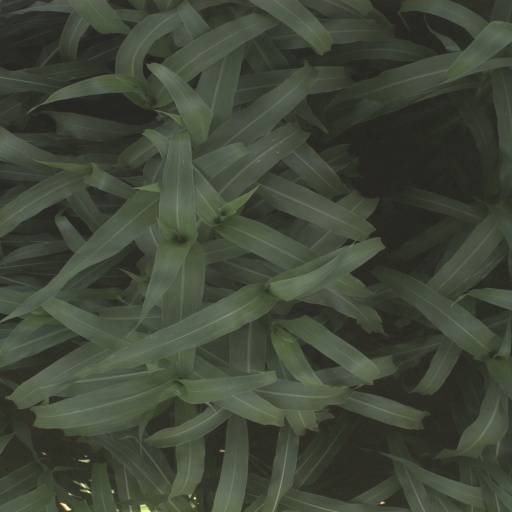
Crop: sorghum